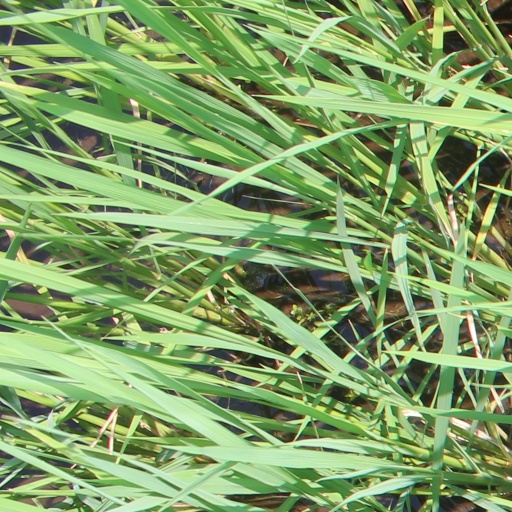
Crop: rice